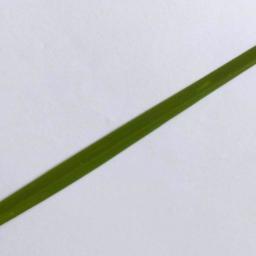
Label: Rice___Healthy